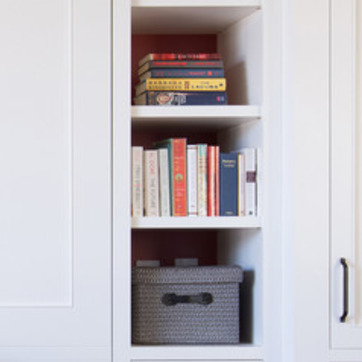
Material: paper